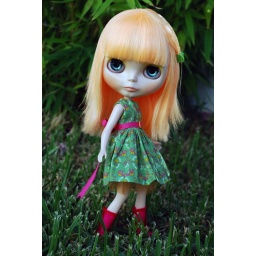
Melanie loved posing in her new HoP dress for her first photos since she left her box and her stock outfit behind!